The Dark Order

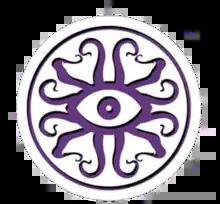
The Dark Order old logo

The Dark Order is a professional wrestling stable signed to All Elite Wrestling (AEW). The stable consists of Evil Uno, John Silver, Alex Reynolds, and Brodie Lee Jr. The stable previously utilized masked henchmen dubbed "creepers" who, when the group was being portrayed as villains, would join them in beatdowns and other disruptive acts as well as an unnamed spokesman who would be more formally dressed and did not participate in any in-ring activities.